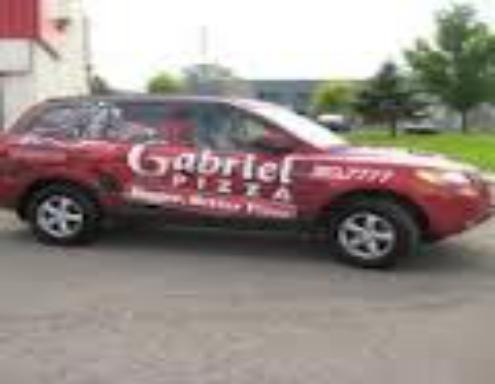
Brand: Gabriel Pizza
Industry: Food